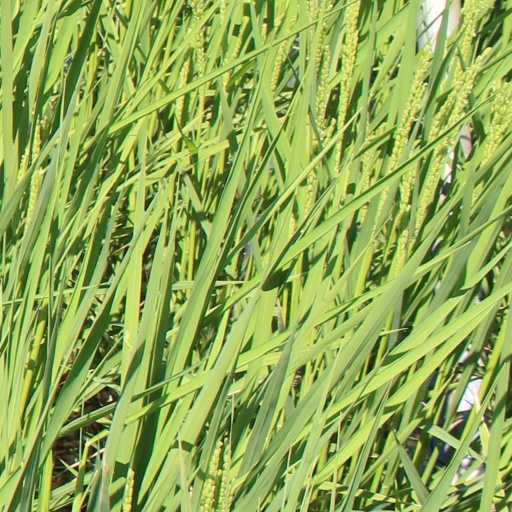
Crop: rice